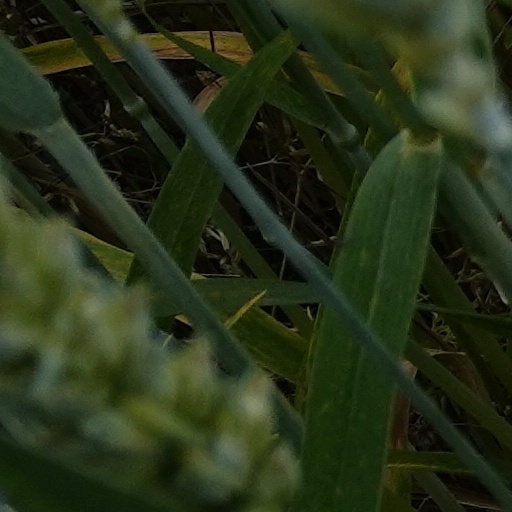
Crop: wheat